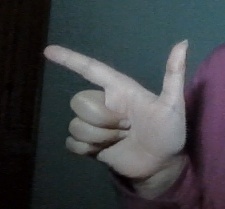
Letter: yaa